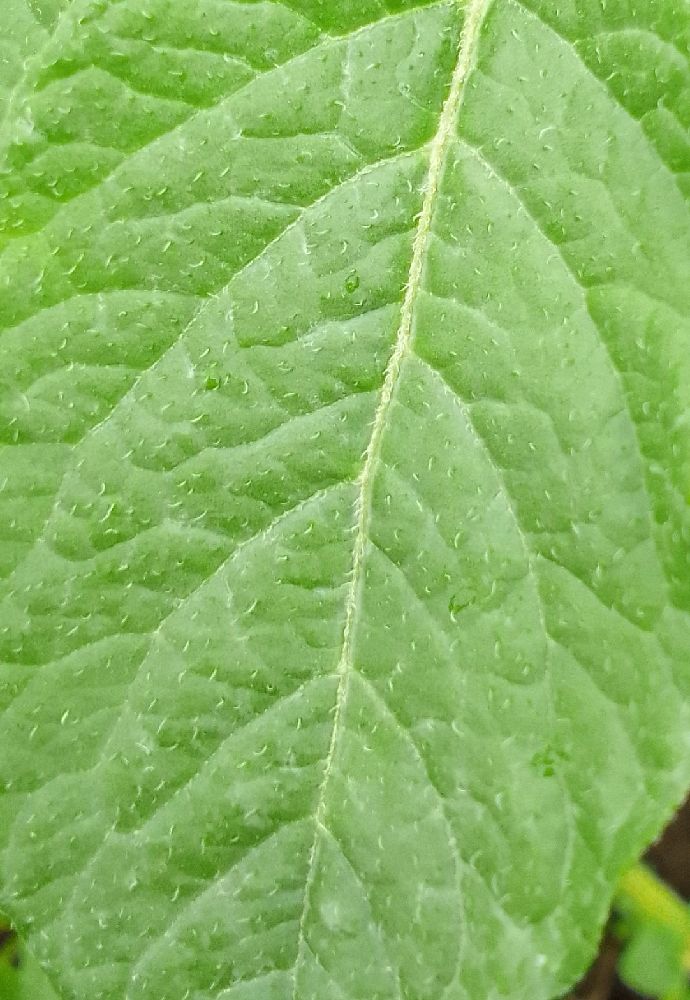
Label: Healthy